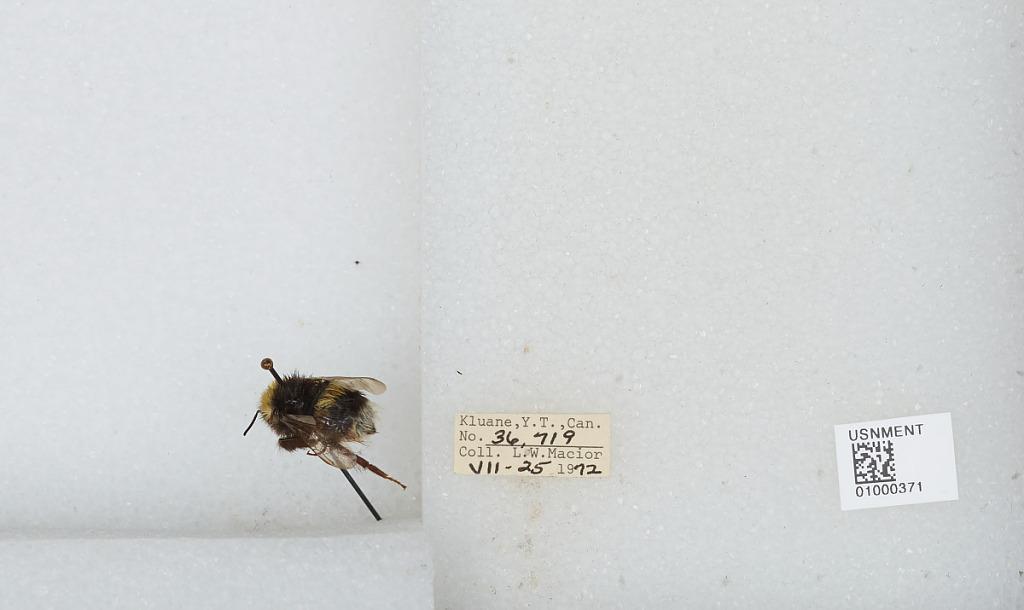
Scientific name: Bombus (Bombus) lucorum (Linnaeus)
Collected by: L. Macior
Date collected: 1972-7-25
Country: Canada
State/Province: Yukon Territory
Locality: Kluane
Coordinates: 60.75, -139.5